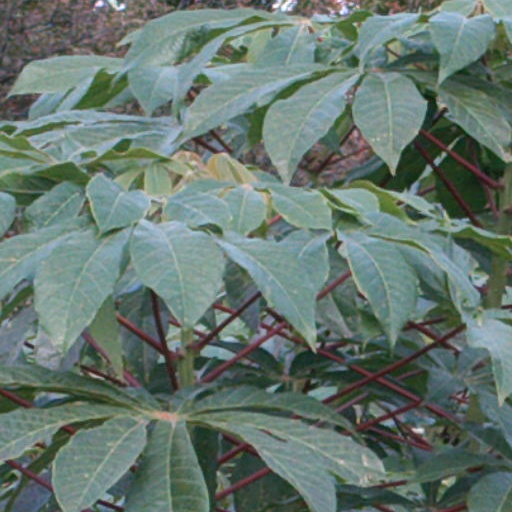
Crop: cassava